Jimmy Barnes

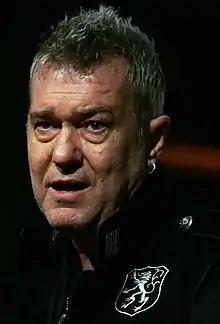
Barnes in 2014

James Dixon Barnes ( Swan; born 28 April 1956) is an Australian rock singer. His career, both as a solo performer and as the lead vocalist with the rock band Cold Chisel, has made him one of the most popular and best-selling Australian music artists of all time. By 2022 he had achieved 15 solo number-one albums in Australia, more than any other artist. He has won many awards, and been nominated for many more. In 2005 he was inducted into the ARIA Hall of Fame as a solo artist, after also having been an inductee in 1992 as a member of Cold Chisel. His music has covered many genres, including hard rock, blues rock, soul, R&B, country, country rock, and electronic. Some of his albums were recorded at his own recording studio, Freight Train Studios.